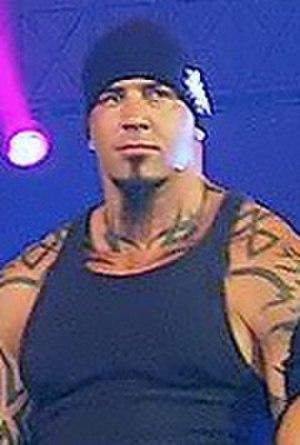
Travis David Tomko aussi connu sous le nom de ring de Tyson Tomko est un catcheur américain. Il est principalement connu pour son travail à la World Wrestling Entertainment de 2002 à 2006 puis à la Total Nonstop Action Wrestling de 2006 à 2008.